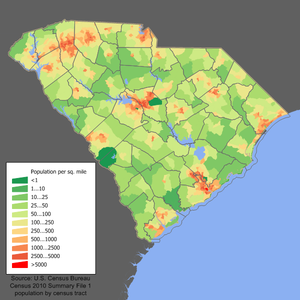
La Caroline du Sud est un État du Sud des États-Unis, dont la capitale et la plus grande ville est Columbia. Avec une population de 4 625 364 habitants en 2010 sur une superficie de 82 965 km², l'État est le 24ᵉ du pays par sa population et le 40ᵉ par sa taille. Divisé en 46 comtés, il est bordé à l'ouest et au sud par la Géorgie, au nord par la Caroline du Nord et à l'est par l'Océan Atlantique. La Caroline du Sud fait partie des Treize Colonies qui fondèrent les États-Unis à la suite de la Guerre d'indépendance. En raison de son climat subtropical humide, l'État est fréquemment touché par des tornades et des cyclones tropicaux durant les mois d'été.